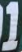
Number: 1